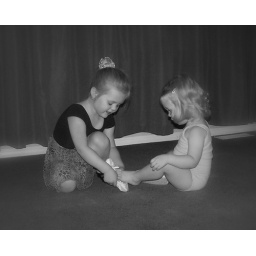
The girls love to play dress up in their dance clothes.